Mark Milley

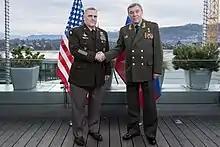
General Milley and General Gerasimov shaking hands

In 2018, Milley was involved in deciding whether the Army would publish a controversial study on the 2003–2006 Iraq War. Milley reportedly decided he wanted to read the two-volume, 1,300-page, 500,000-word document before making a decision. Milley also directed that an external panel of scholars review the work. After the panel returned glowing reviews on the study, including one that described it as "the gold standard in official history", Milley continued to delay publication so he could review it further. When confronted by a journalist from "The Wall Street Journal" in October 2018, Milley reversed these decisions, ordering the study published officially and with a foreword from himself. He said the team who wrote the study "did a damn good job", the study itself was "a solid work", and that he aimed to publish the study by the holidays (2018).